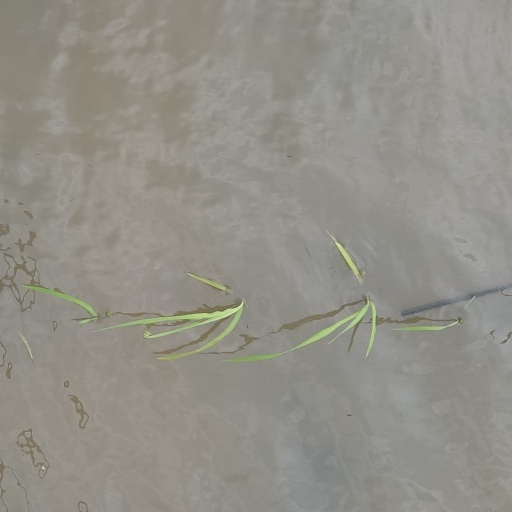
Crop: rice